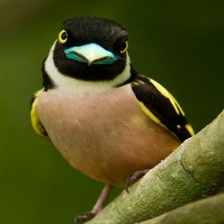
Species: BLACK AND YELLOW BROADBILL
Scientific name: EURYLAIMUS OCHROMALUS